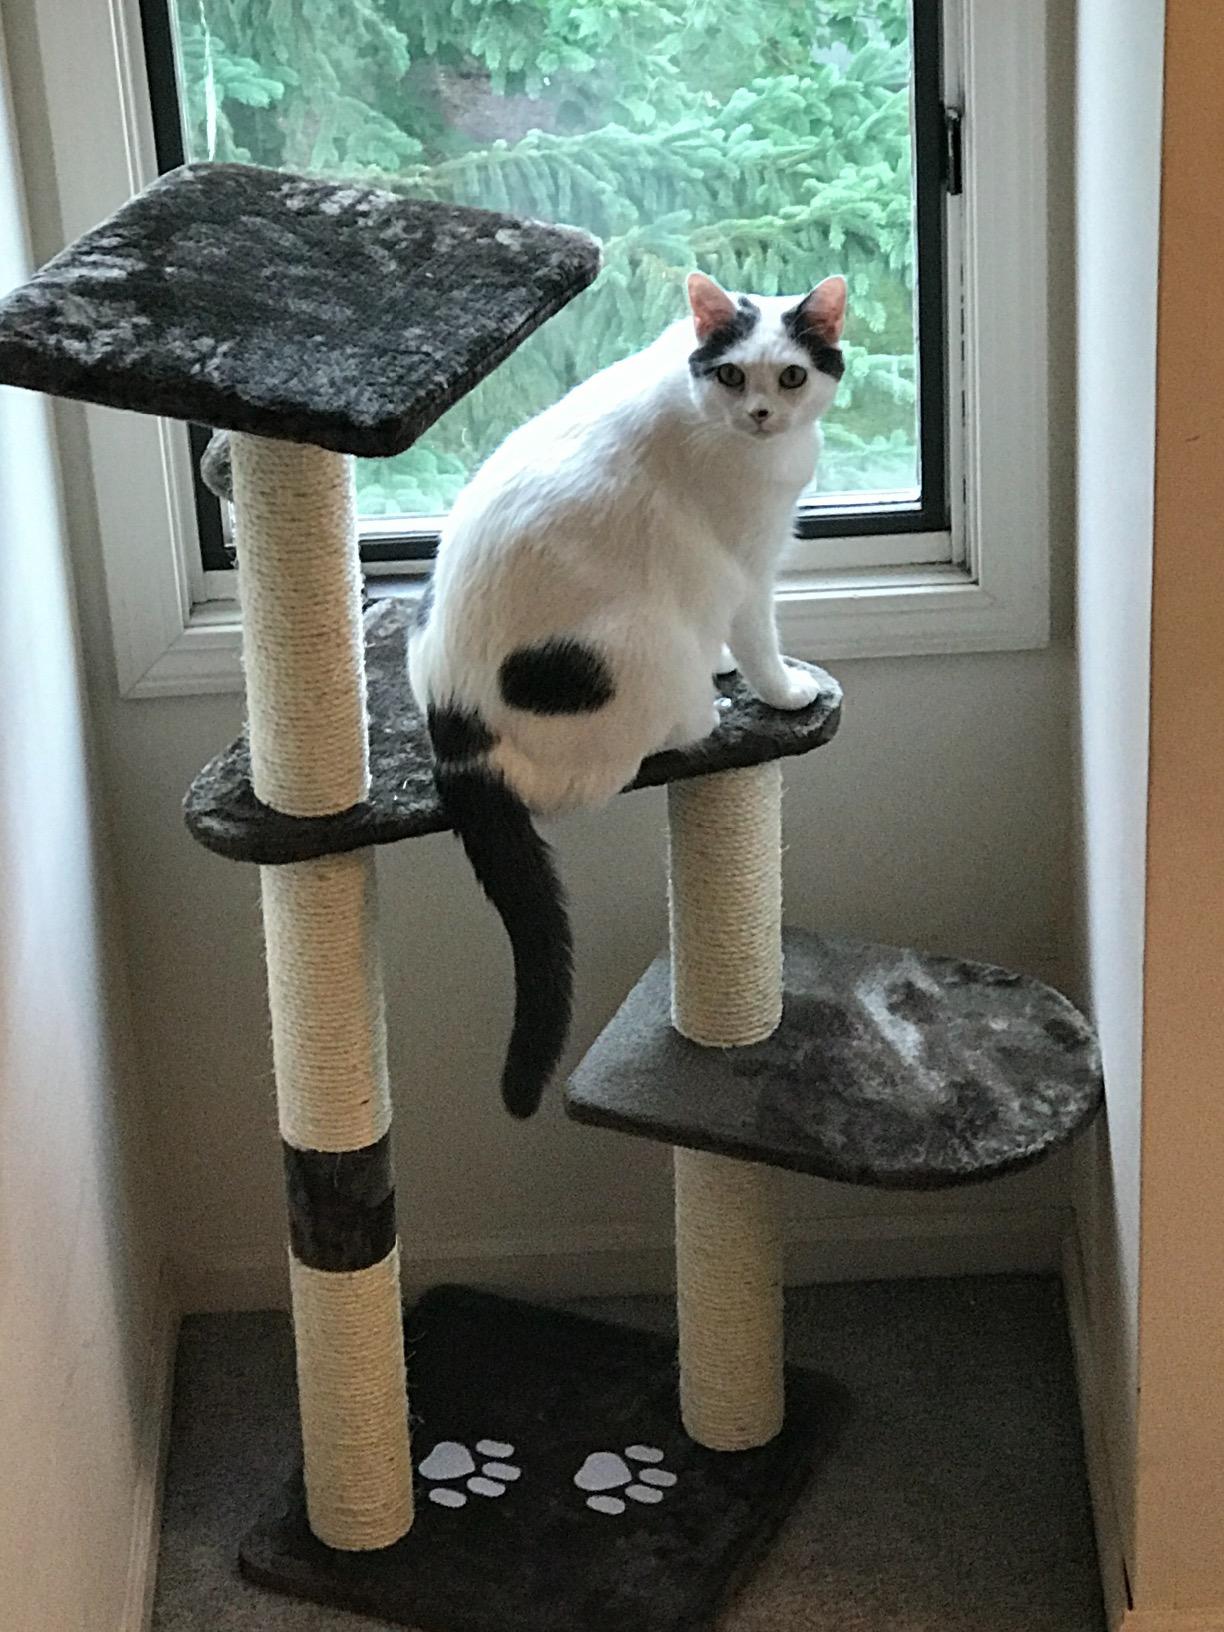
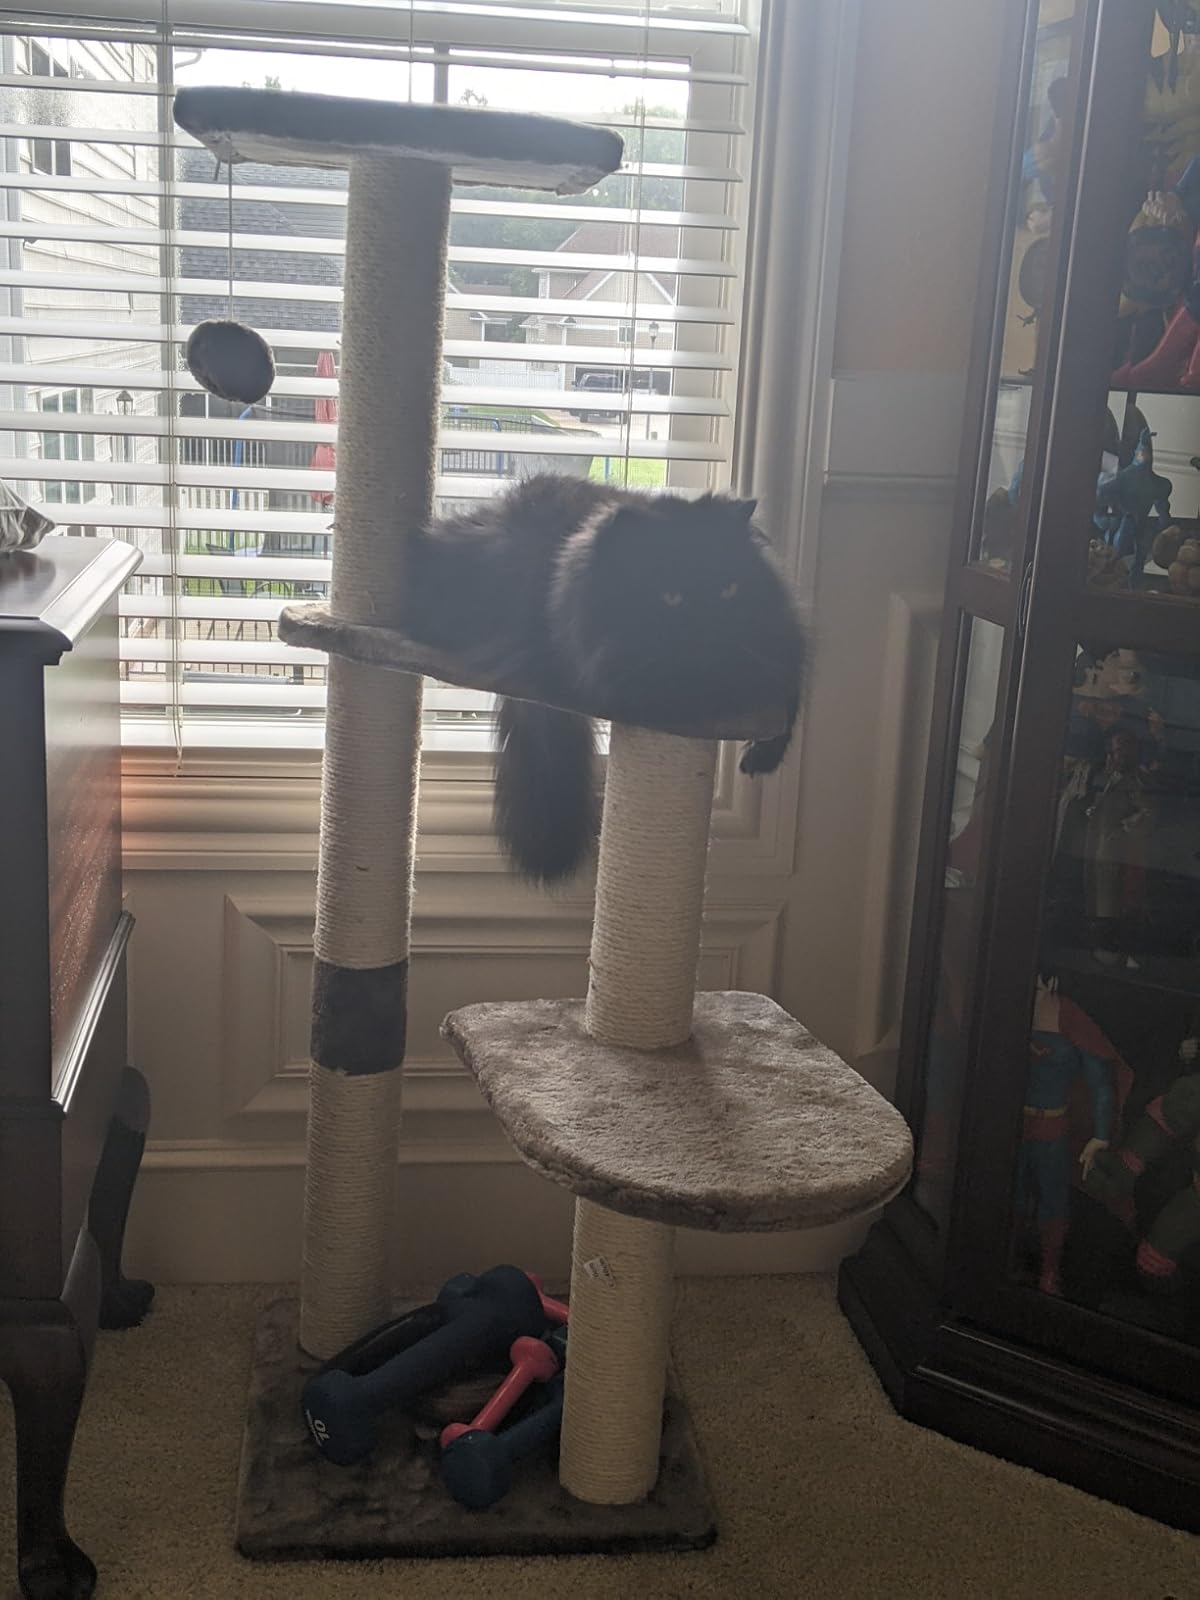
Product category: items_cat tree
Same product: yes